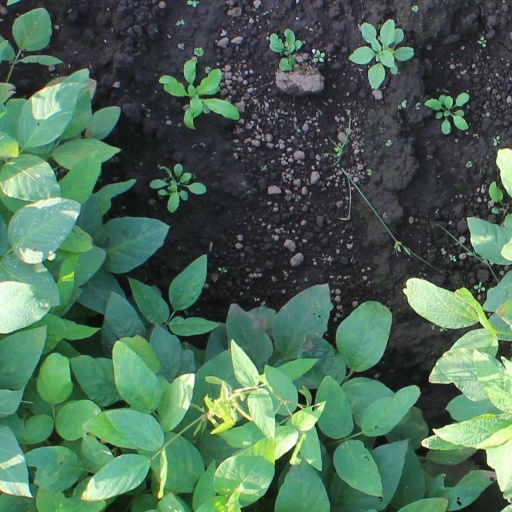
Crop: soybean